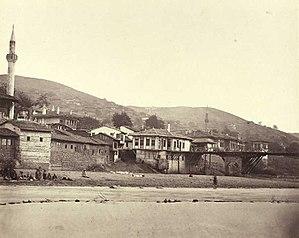
Vélès est une municipalité et une ville du centre de la Macédoine du Nord, traversée par le fleuve Vardar. La municipalité comptait 57 602 habitants en 2002 et s'étend sur 427,45 km². La ville en elle-même compte 43 716 habitants, le reste de la population étant réparti dans les villages alentour. C'est le principal centre économique du centre du pays. Elle porta le nom de Titov Veles, de 1946 à 1991, lorsqu'elle faisait partie de la République socialiste fédérale de Yougoslavie.